TallBoyz

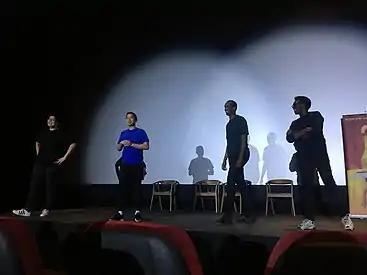
TallBoyz performing a live show at Apollo Cinema in Kitchener, Ontario in February 2020.

TallBoyz is a Canadian television sketch comedy troupe best known for their 2019-2022 CBC Television sketch comedy series. The troupe members are Guled Abdi, Vance Banzo, Tim Blair and Franco Nguyen, who have worked for several years in stage-based sketch comedy under the name TallBoyz II Men.